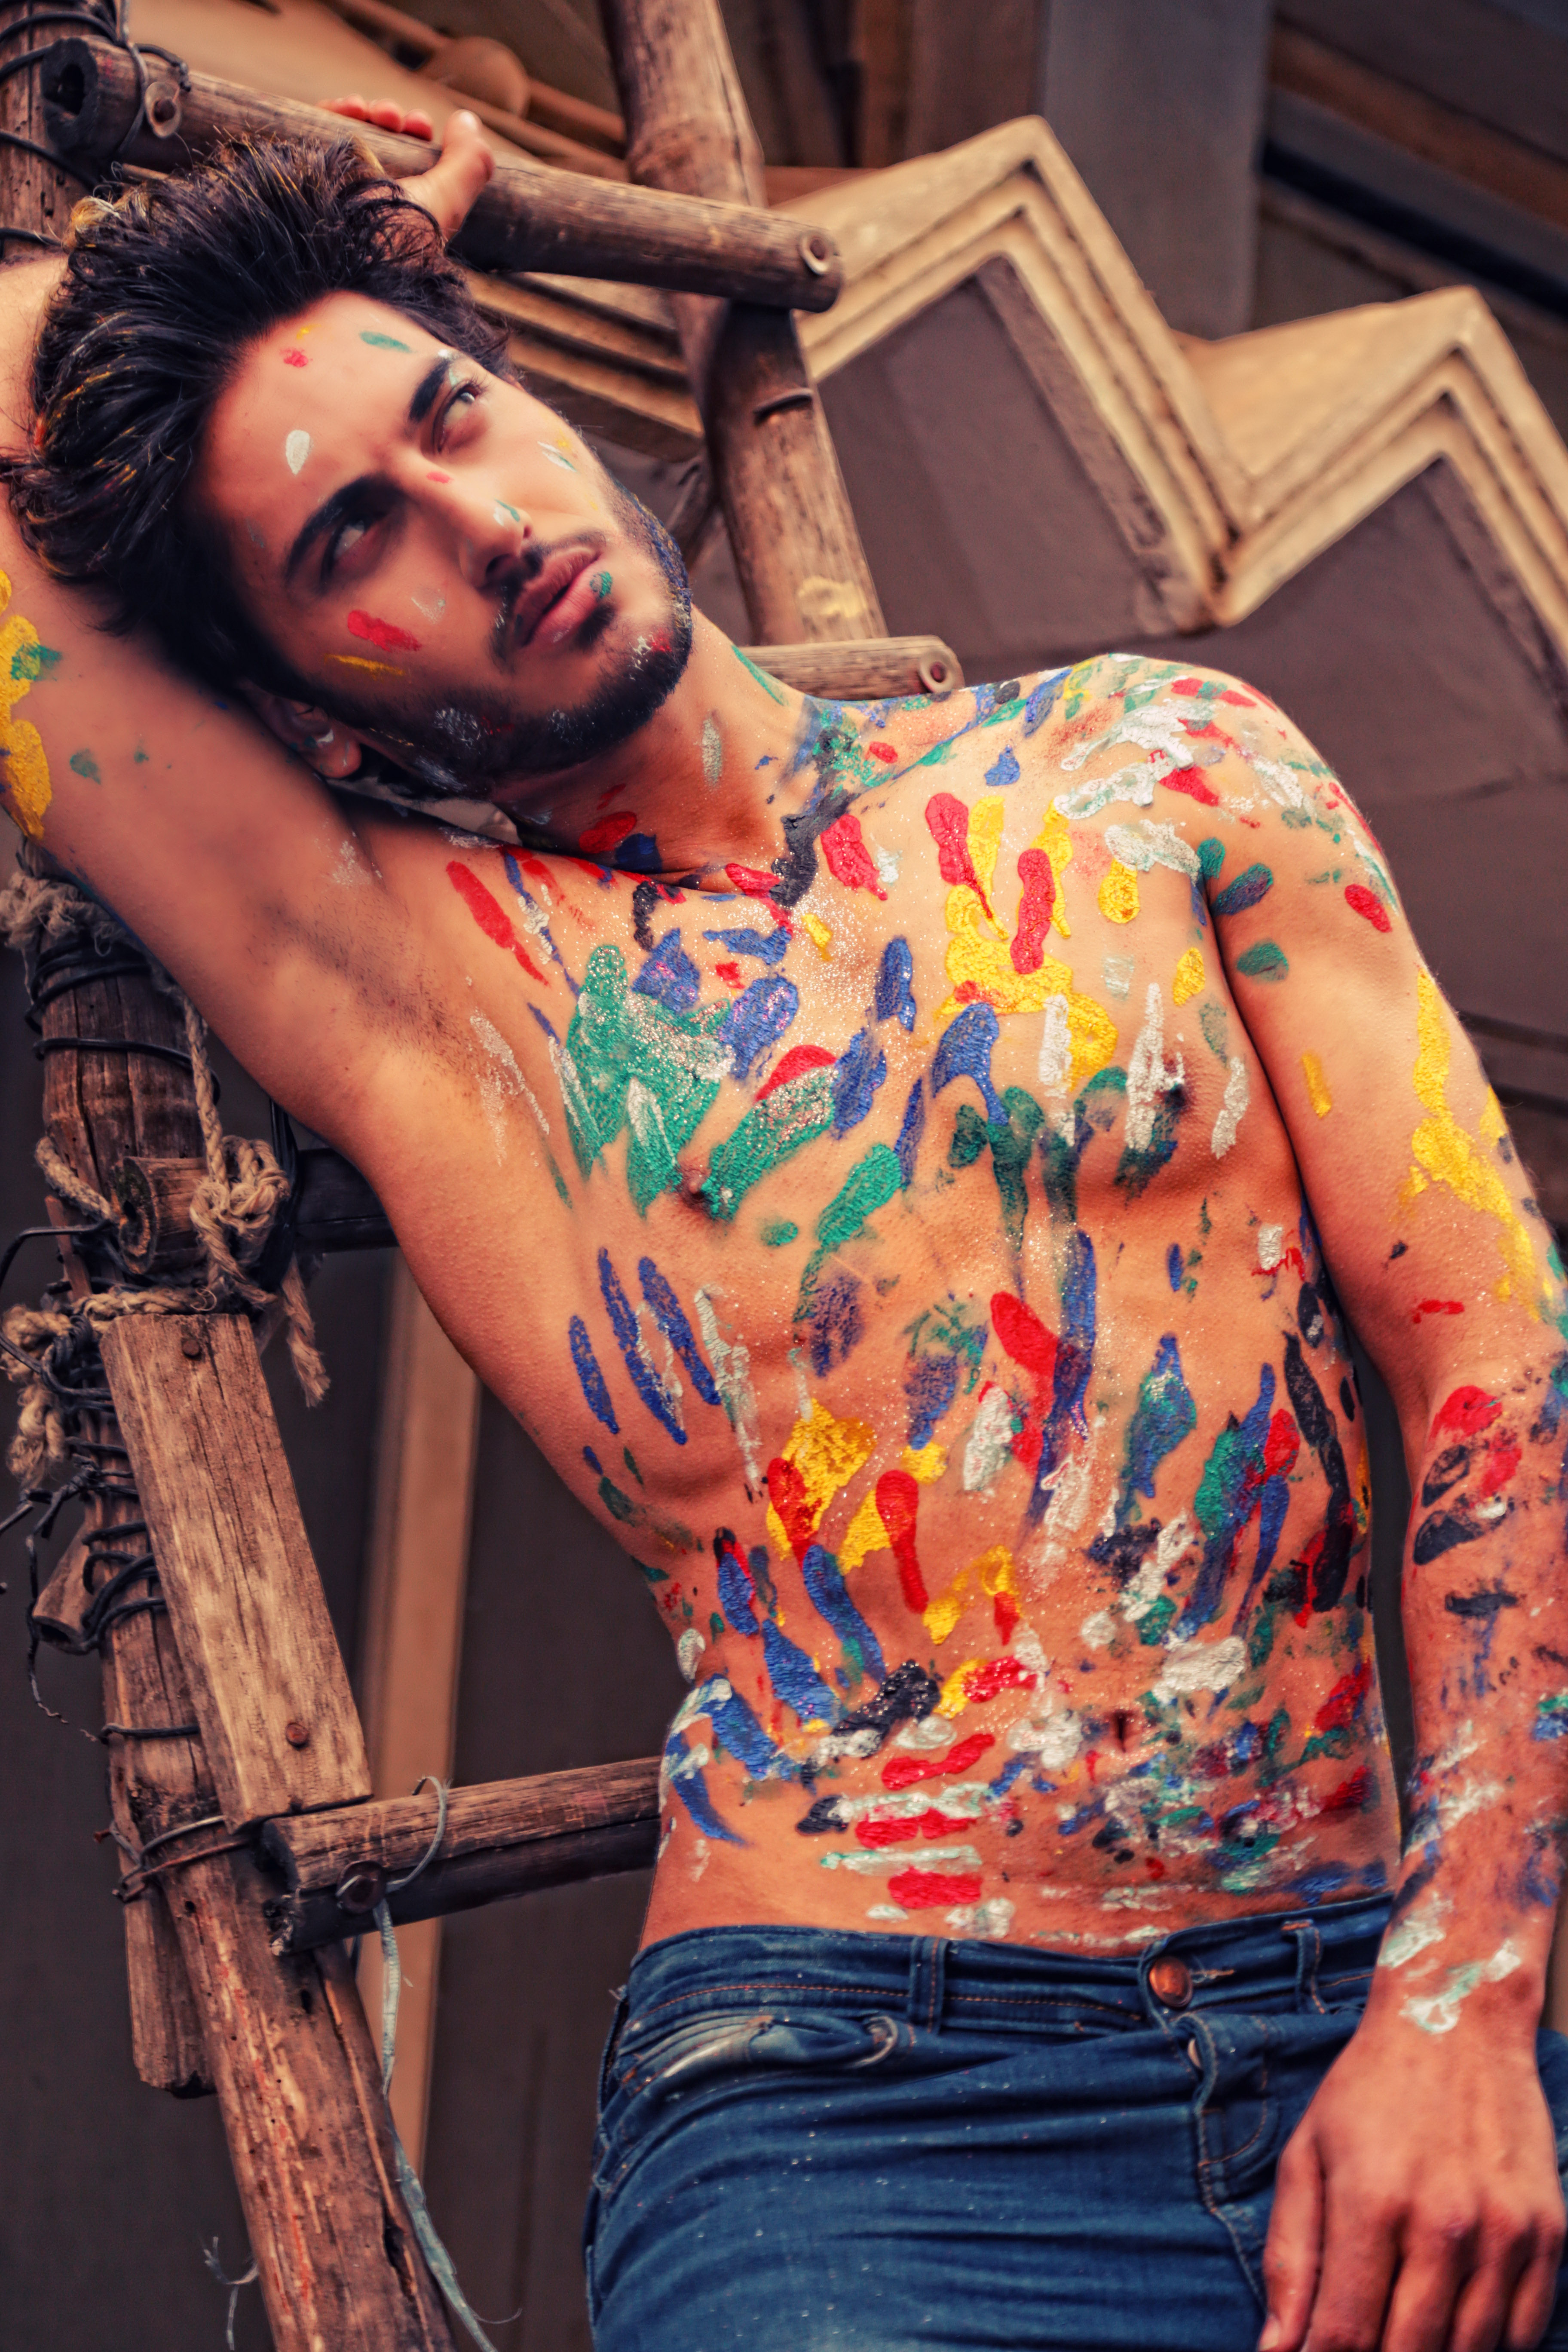
body, paint, male, pakistan, islamabad, shoots, shirtless, nude, models, tattoo, arm, trunk, muscle, chest, flesh, abdomen, facial hair, tattoo artist